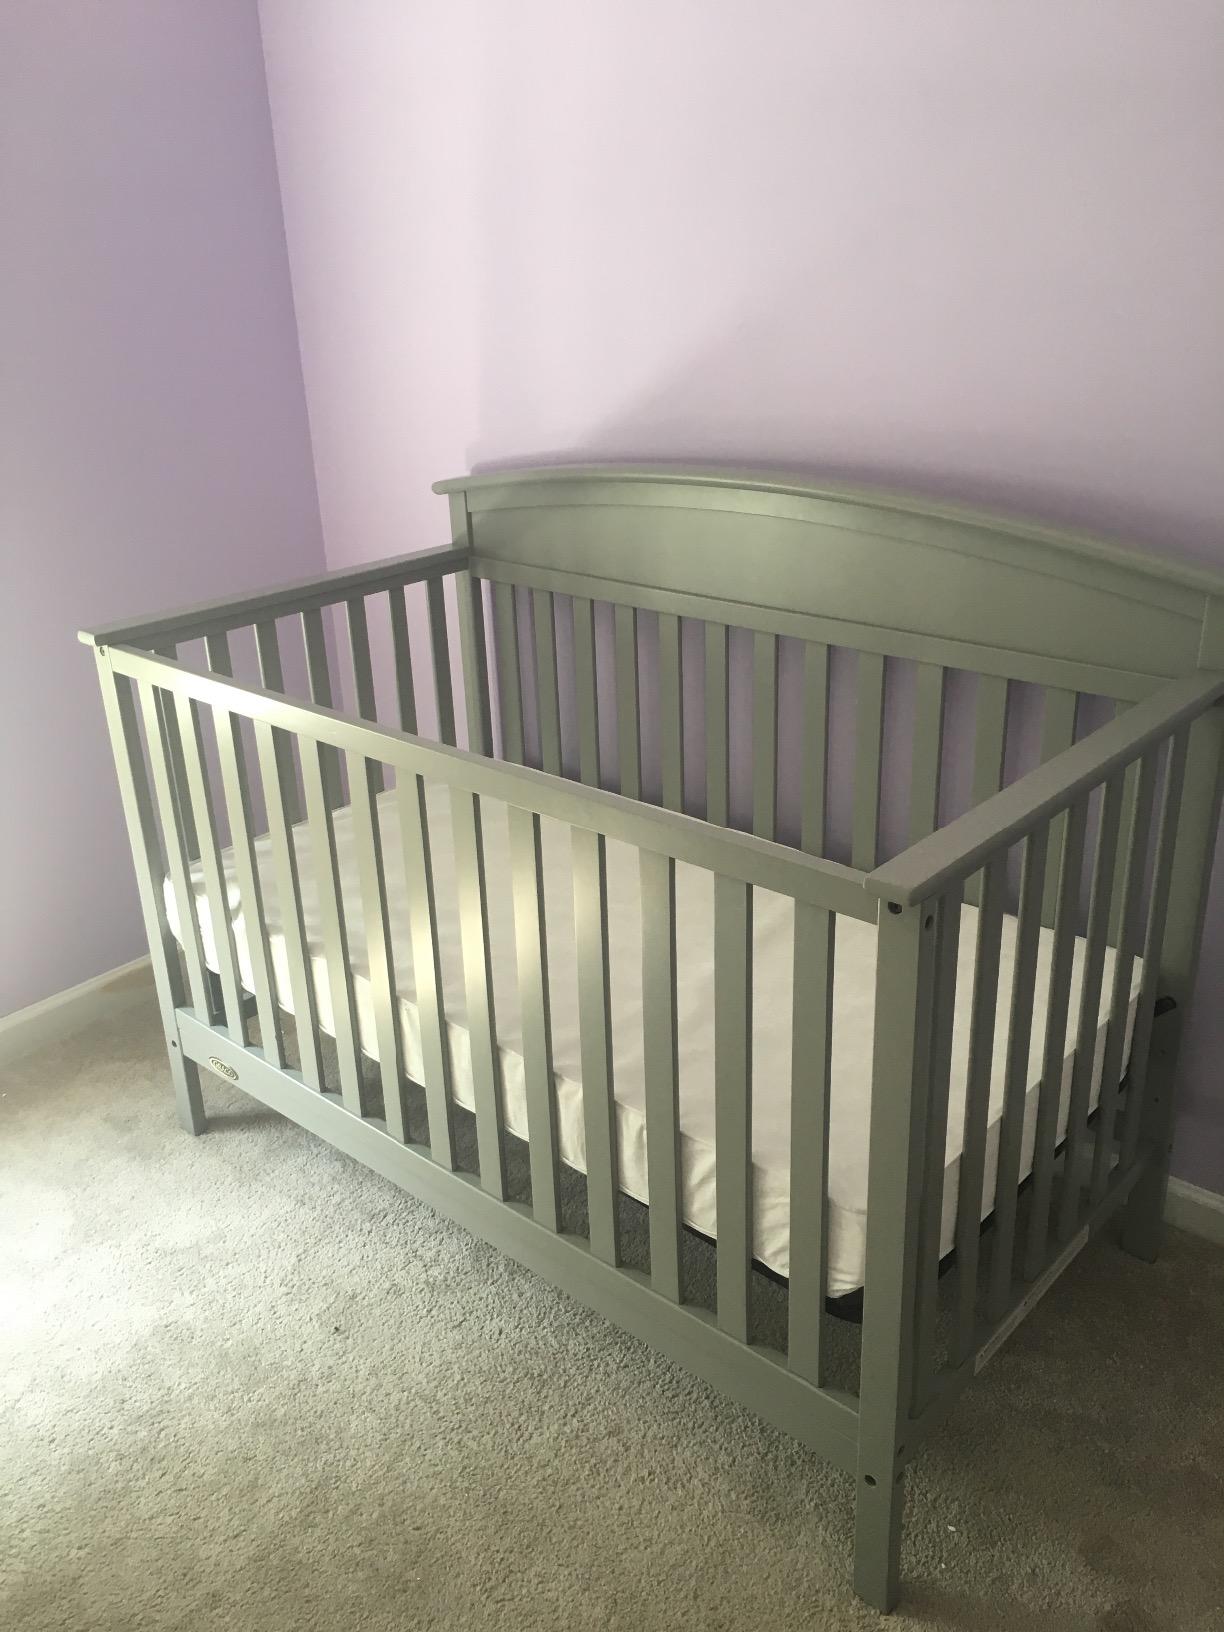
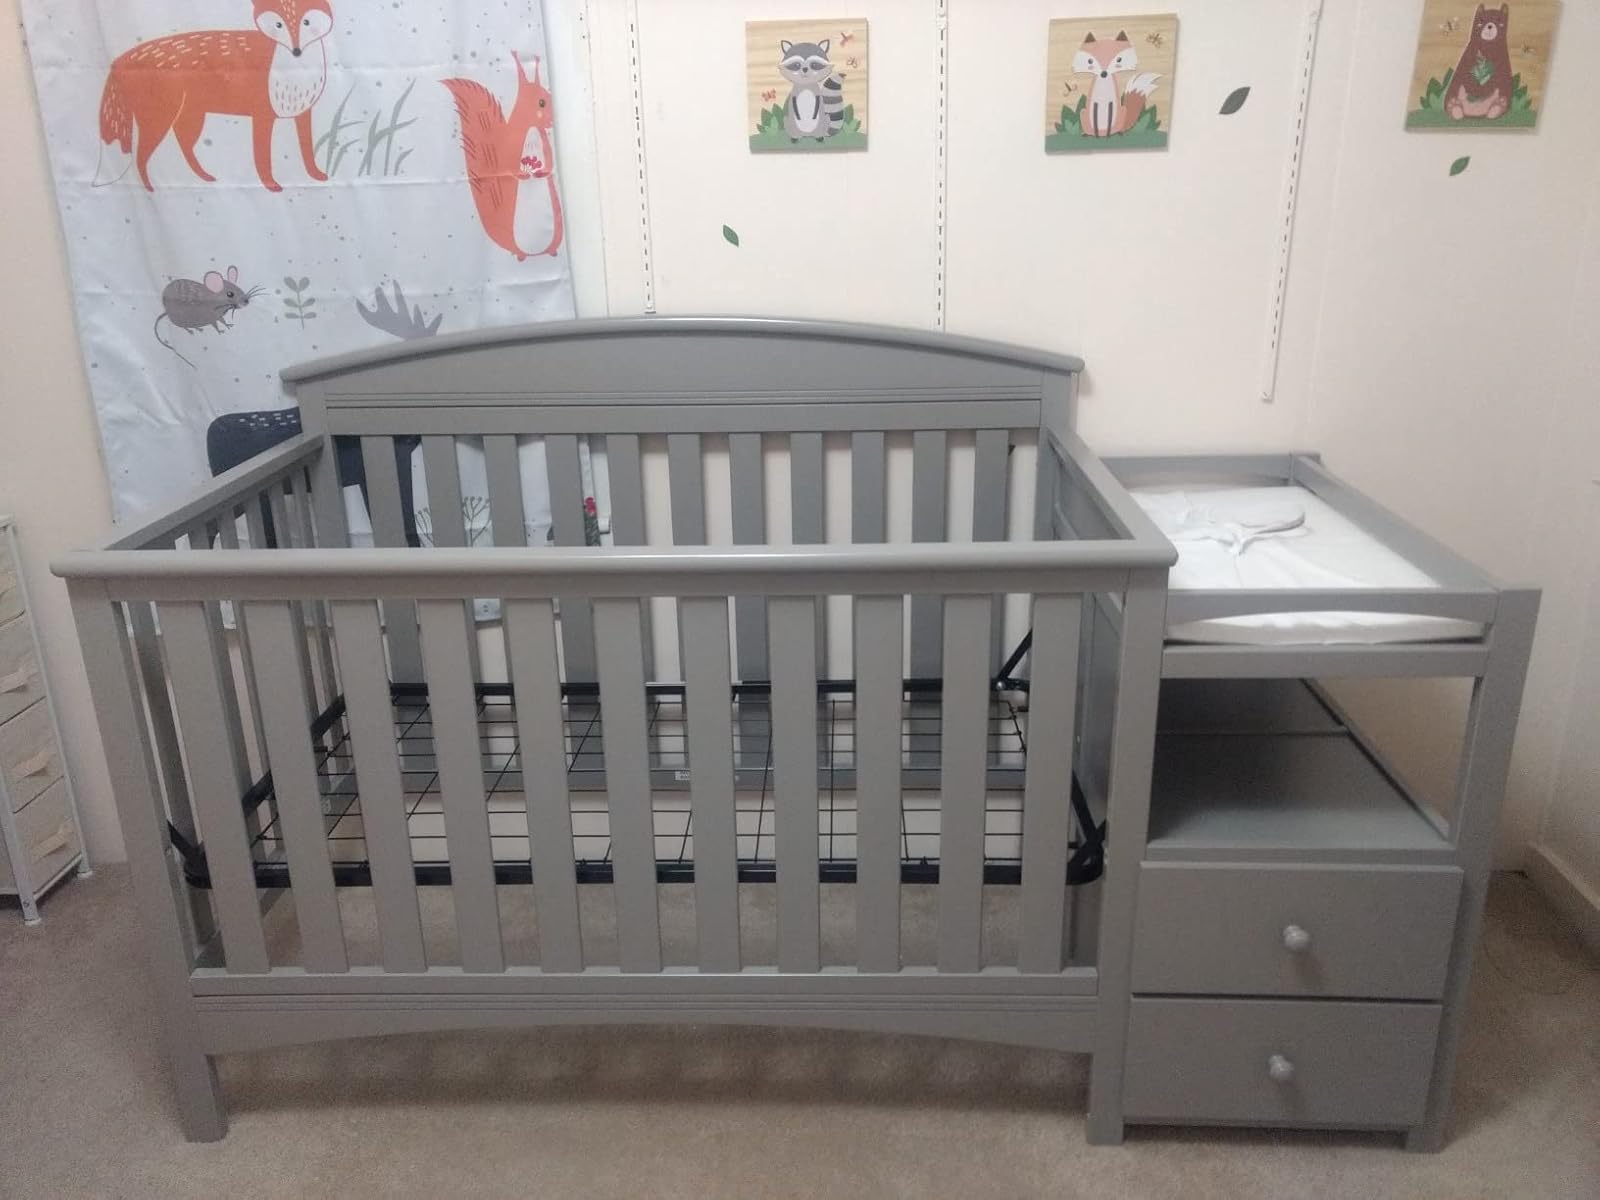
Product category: products_crib
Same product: no